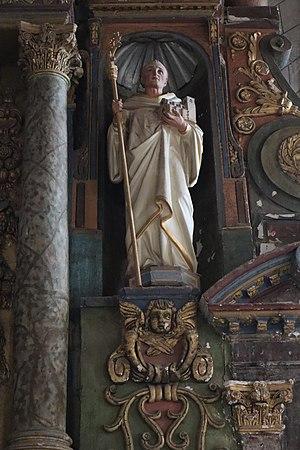
Retable du maître-autel de l'église Notre-Dame du Mont-Harou de Moutiers-au-Perche (61). Statue de Saint-Laumer.